List of Chicago Blackhawks seasons

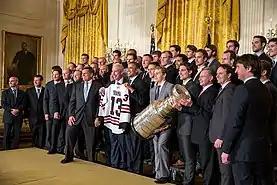

The Chicago Blackhawks are a professional ice hockey team based in Chicago. The team is a member of the Central Division of the Western Conference of the National Hockey League (NHL). Since their inception in 1926, the Blackhawks have reached 13 Stanley Cup Finals and won the title six times (1934, 1938, 1961, 2010, 2013 and 2015).